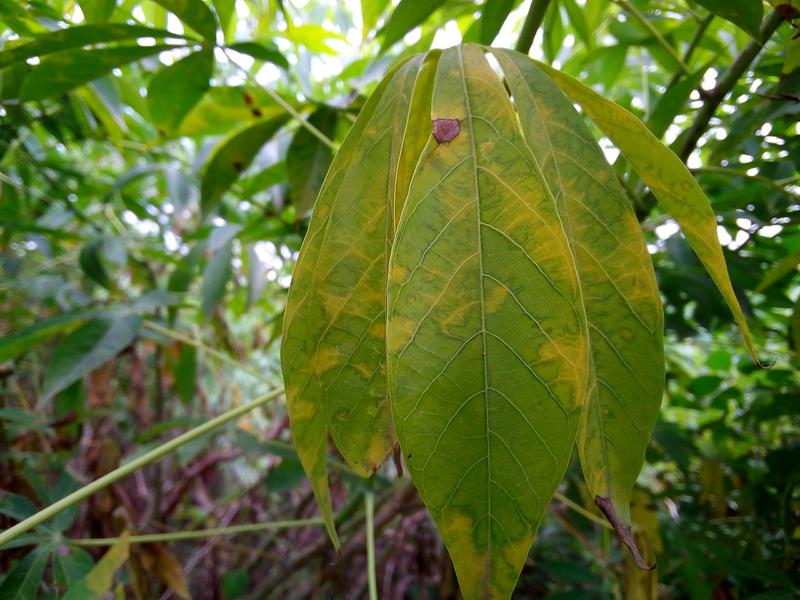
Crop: cassava
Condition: brown_streak_disease